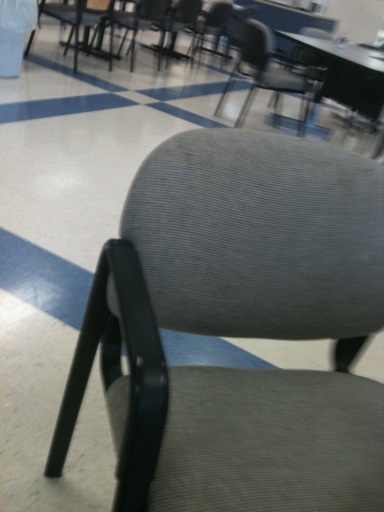Question: What is this? I can take a picture of something and then it will tell me what it is.  And then I ask and I'll send it and just a second.
Answer: chair